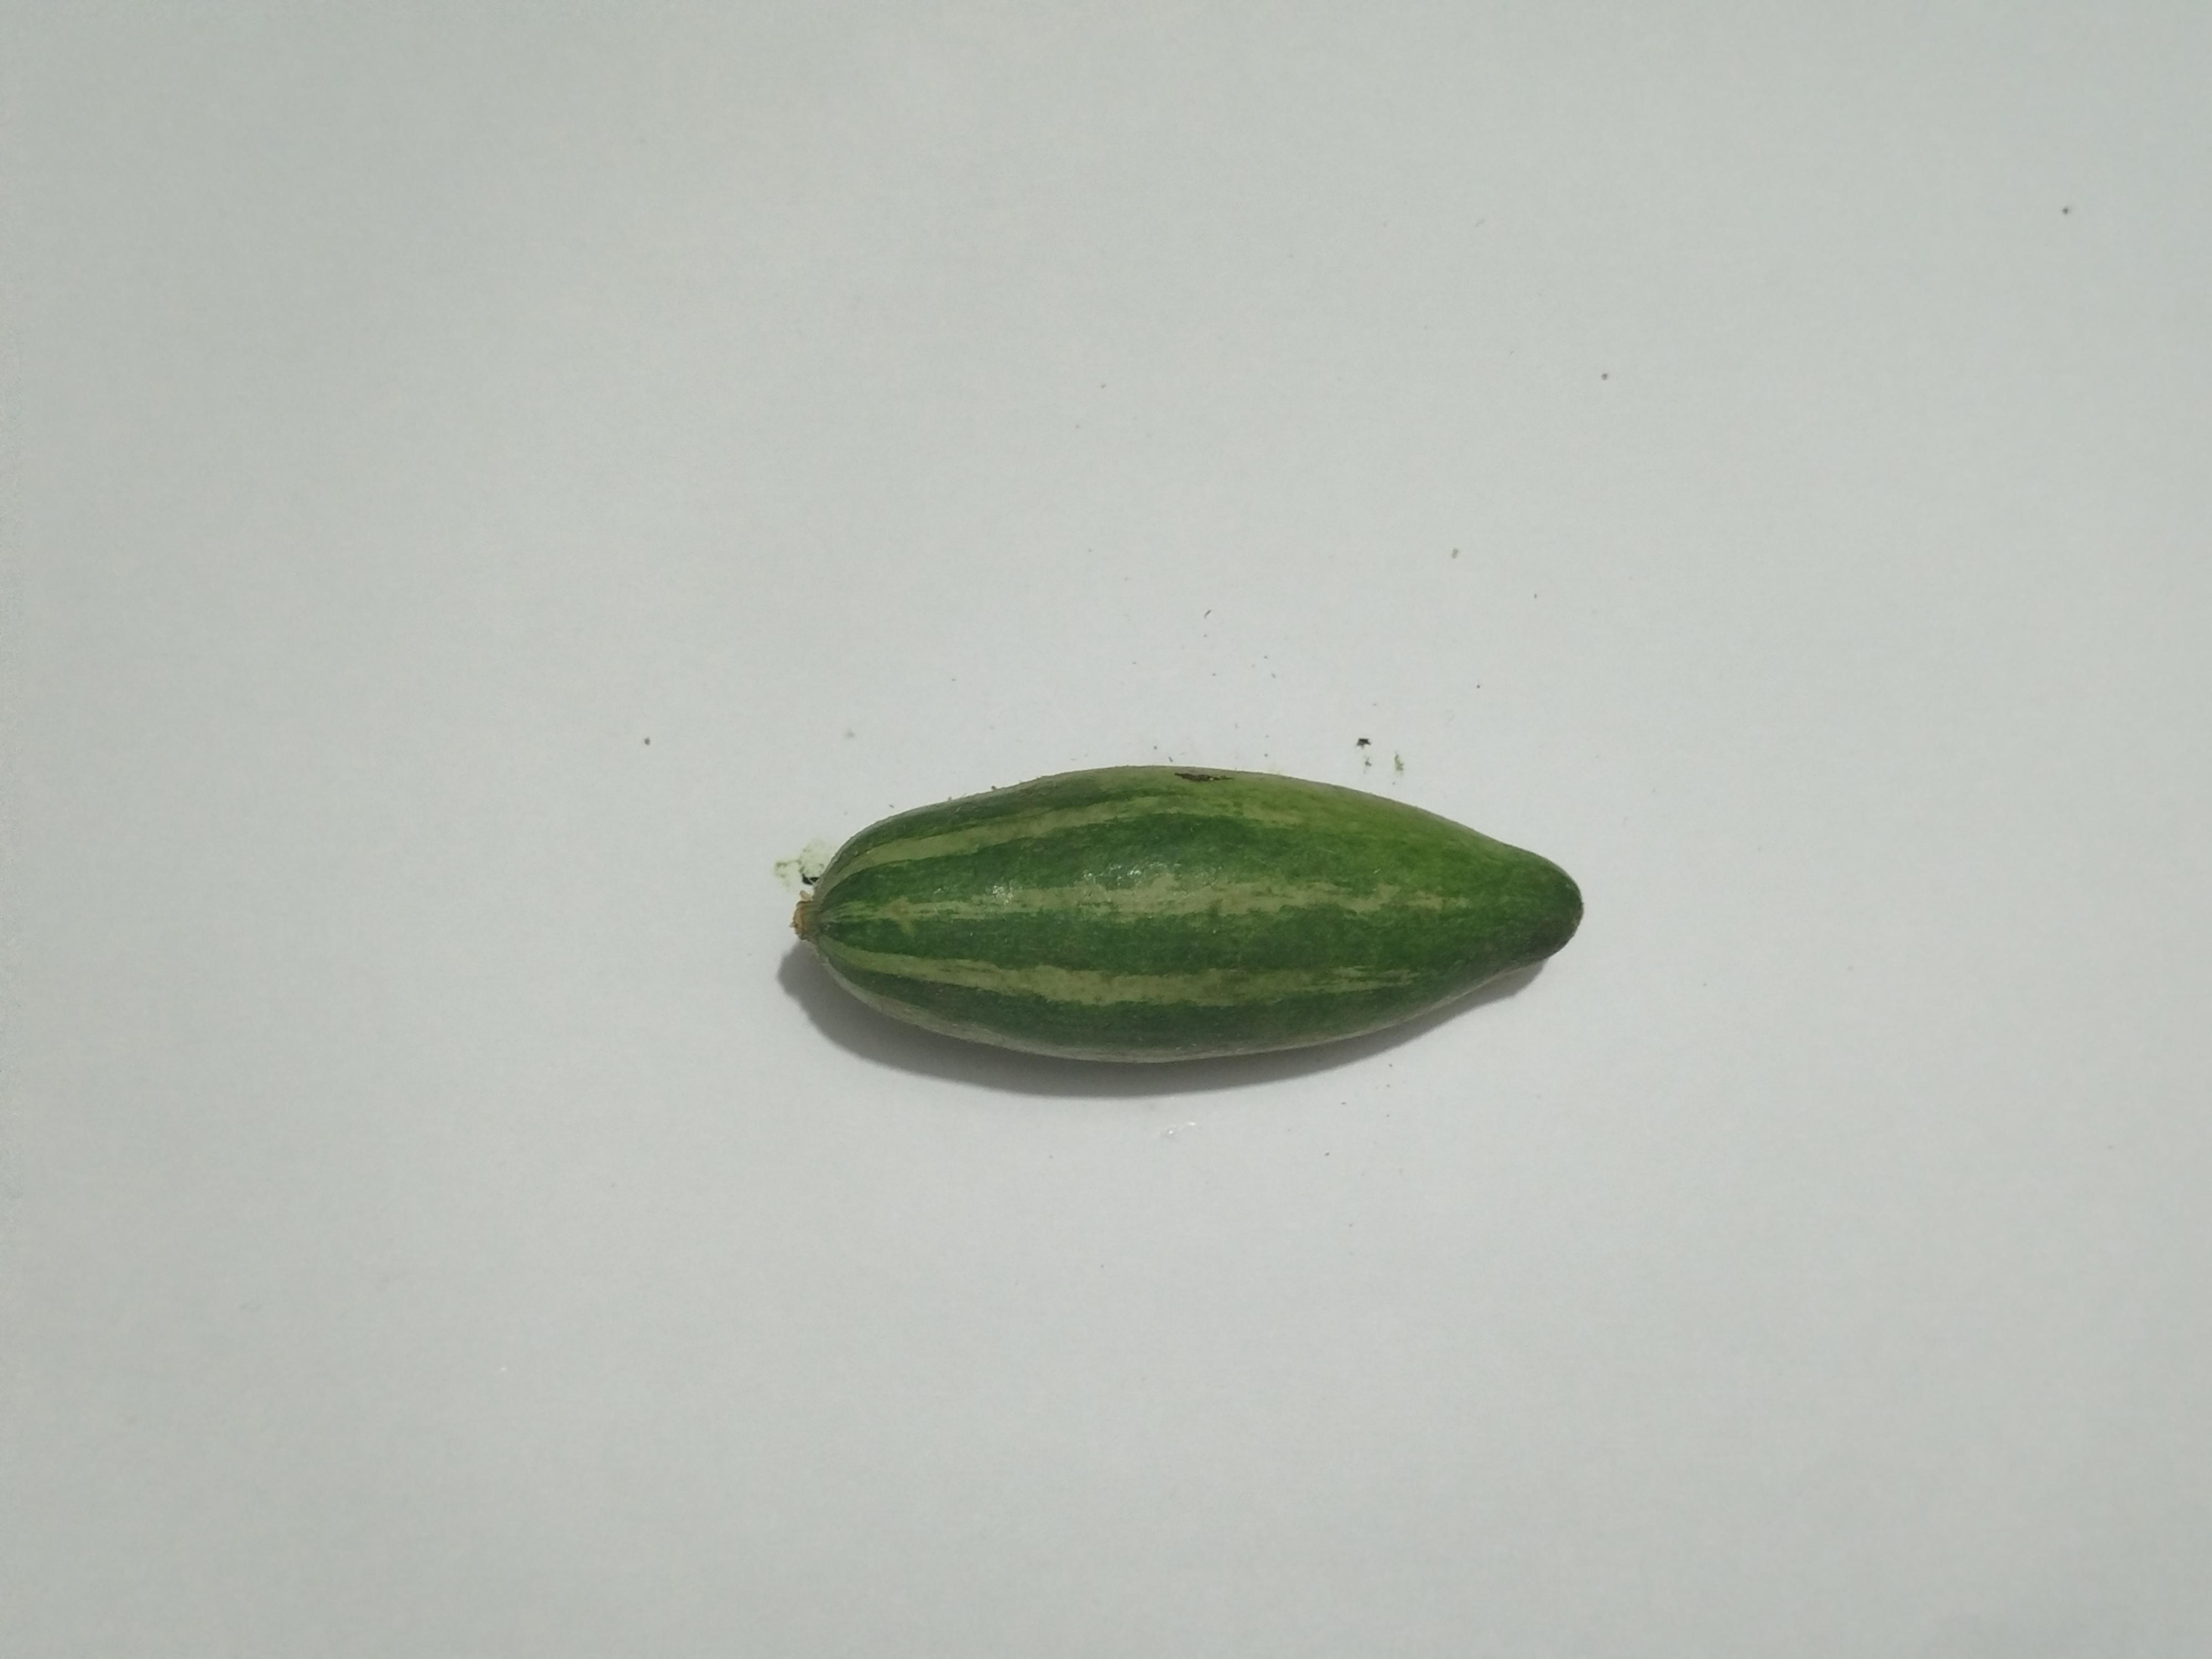
Label: Pointed gourd